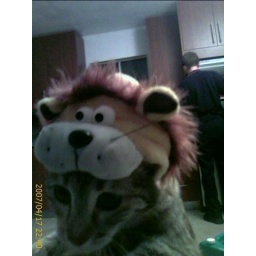
The real cat in the hat